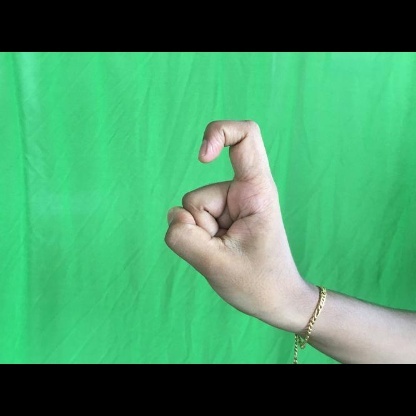
Mudra: Tamarachudam